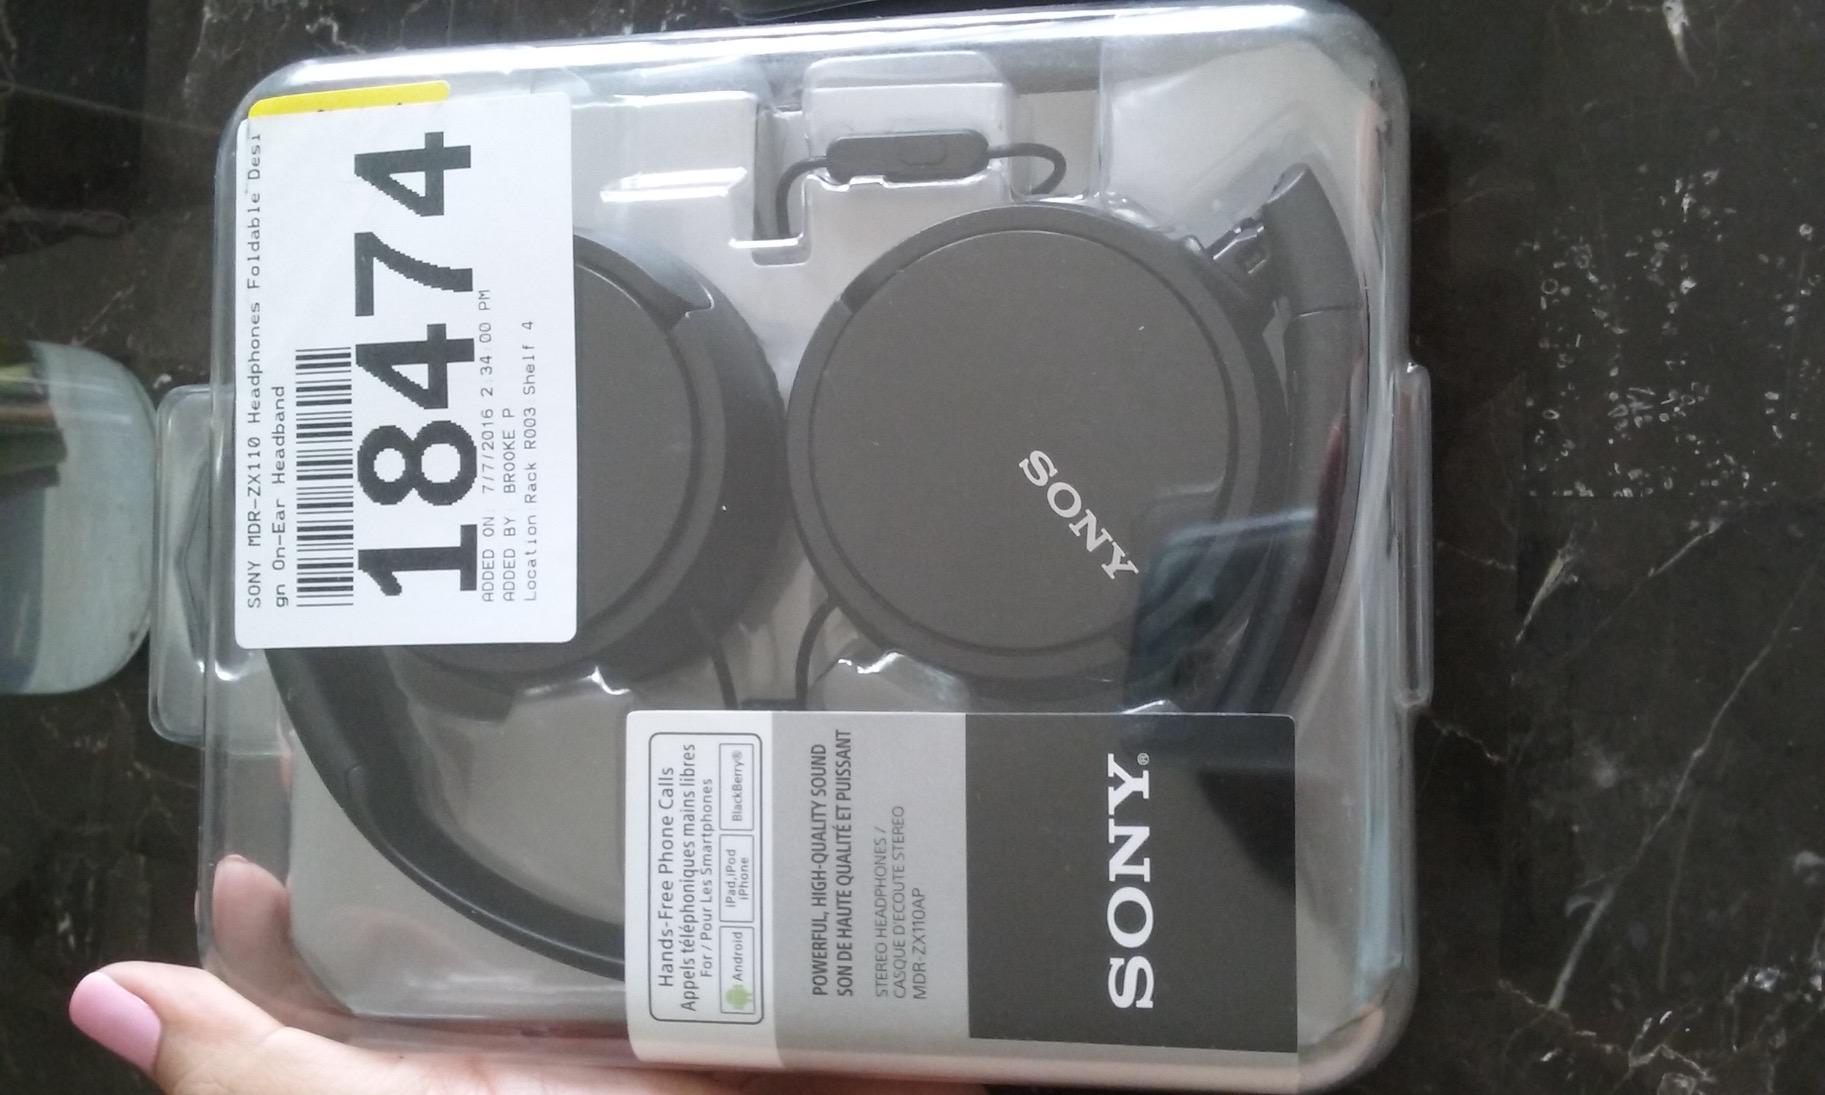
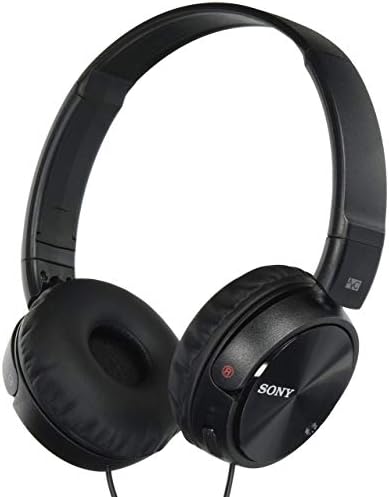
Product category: headphones
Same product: yes